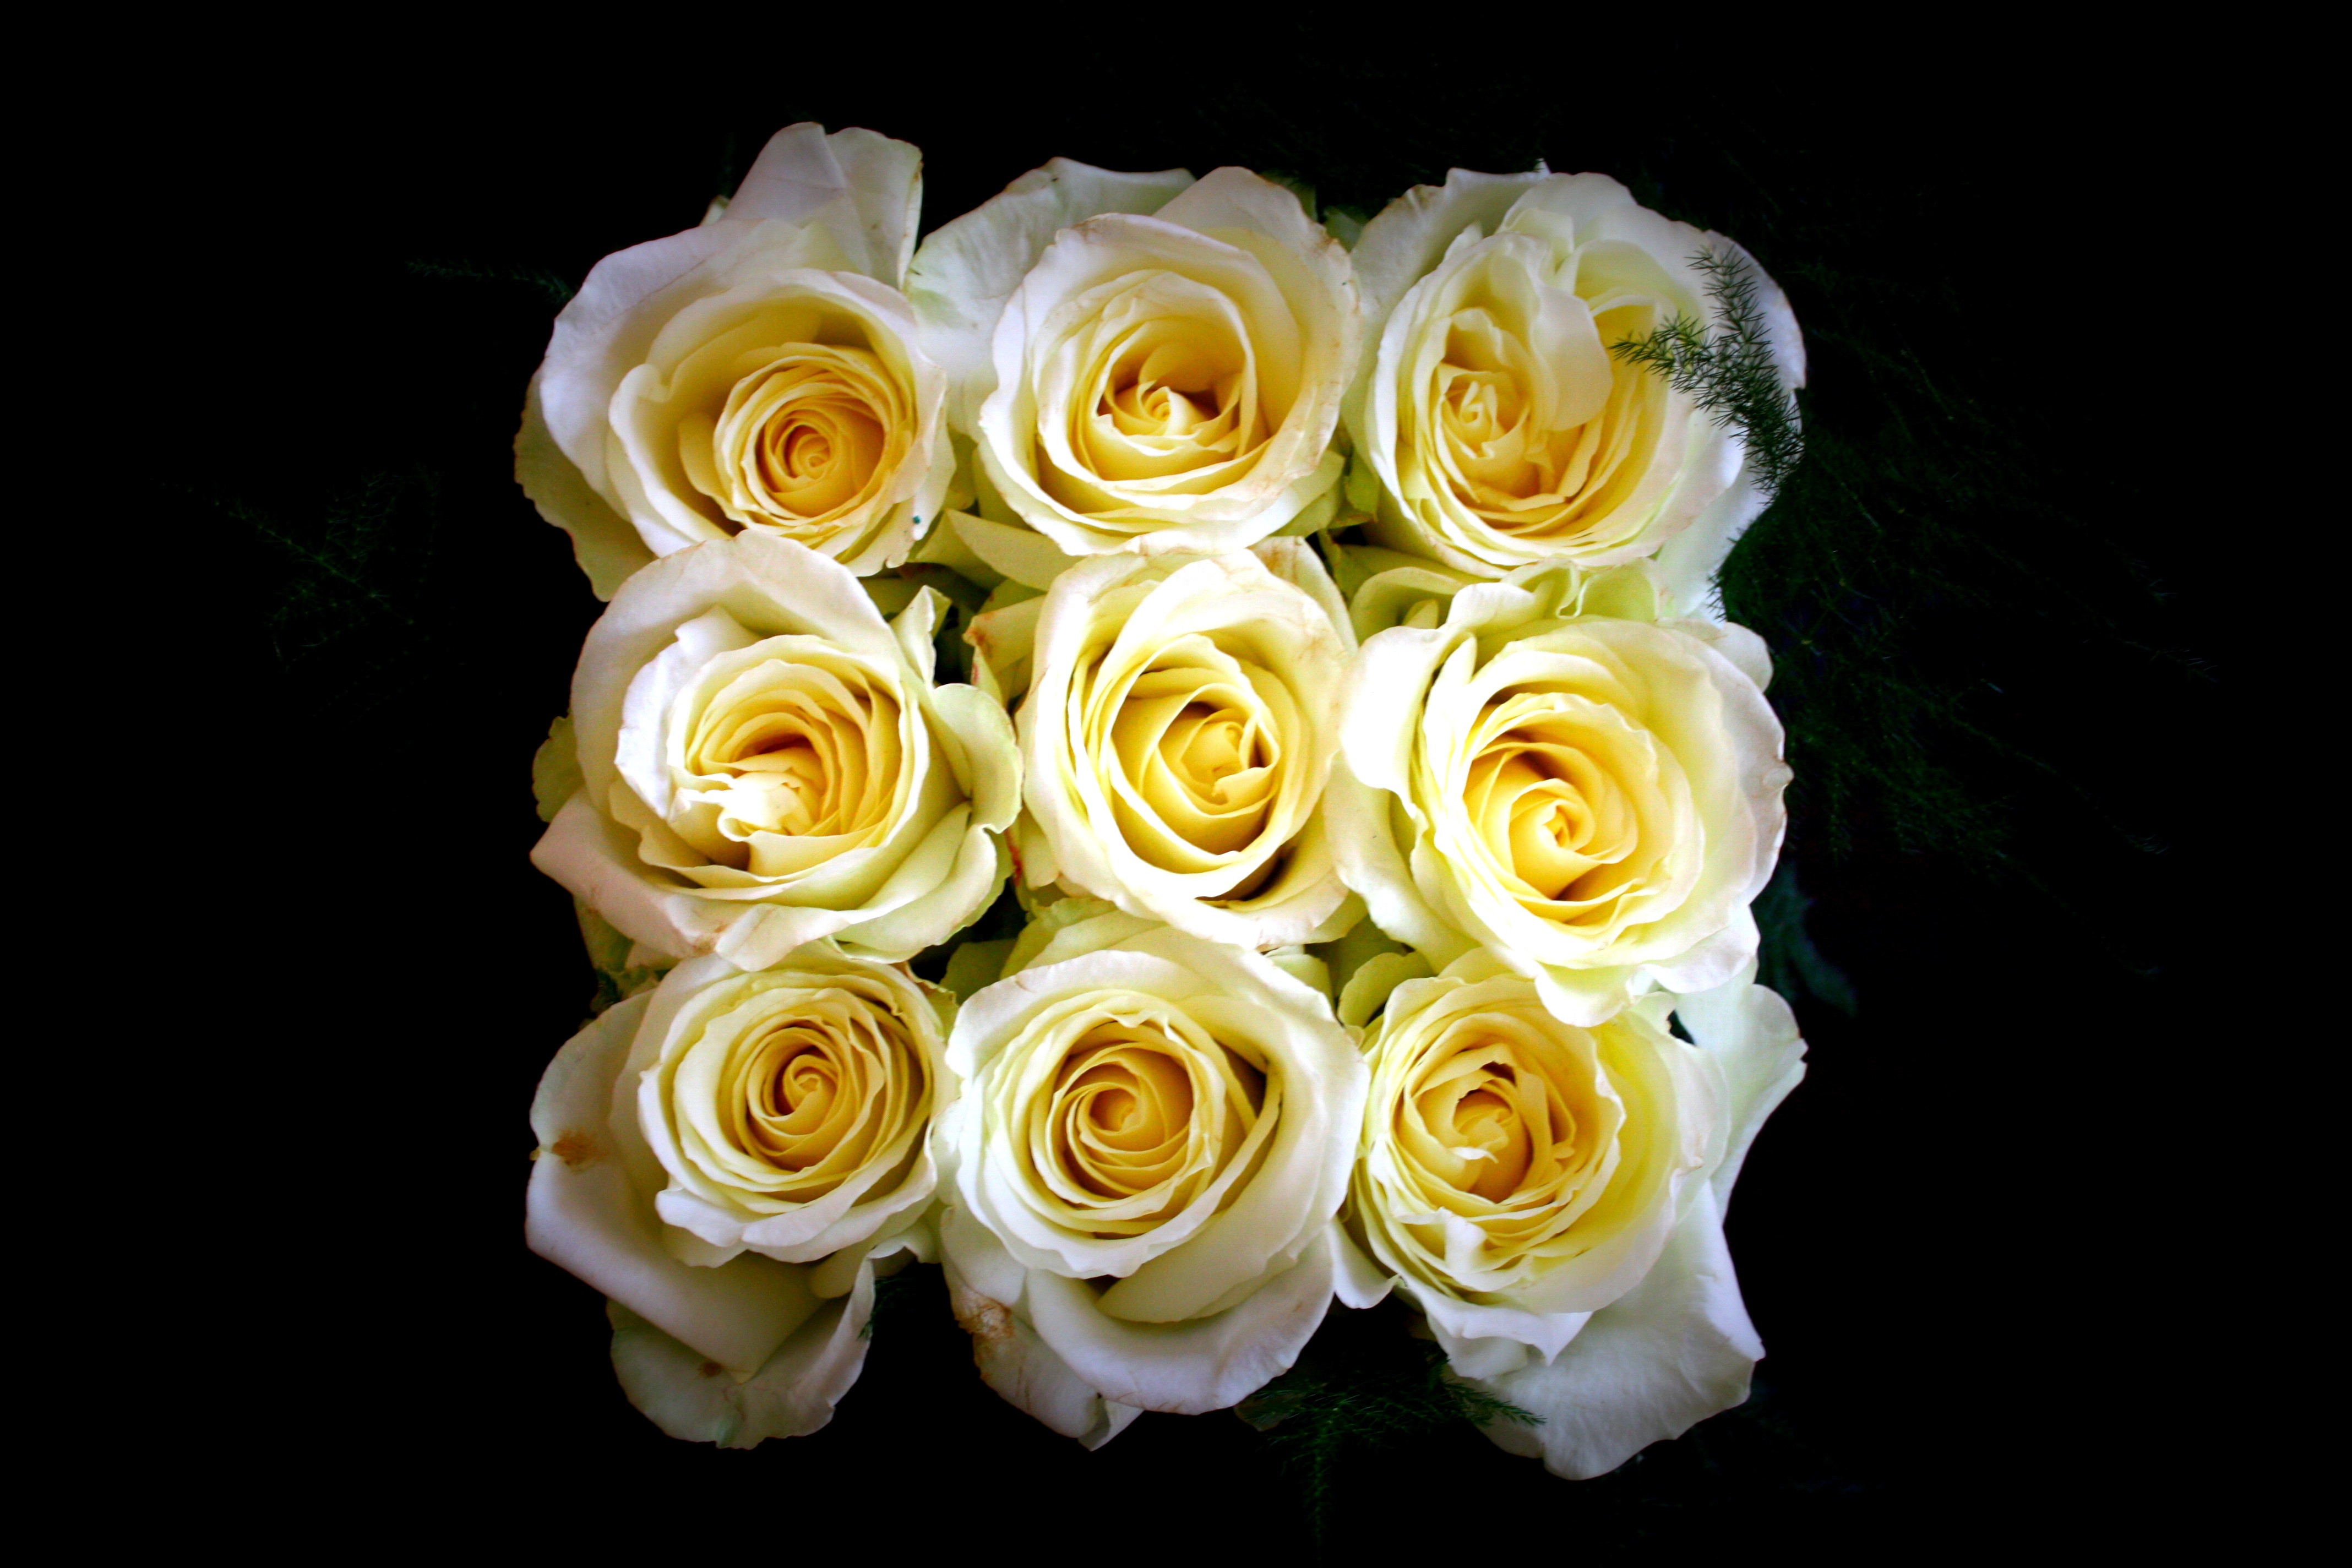
plant, flower, petal, bouquet, rose, yellow, roses, floristry, flowering plant, garden roses, rose family, flower bouquet, cut flowers, floral design, scuare, land plant, flower arranging